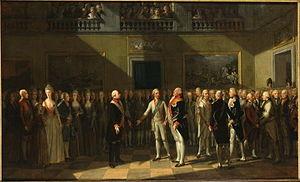
La déclaration de Pillnitz fut rédigée au Château de Pillnitz en Saxe à la fin d'une conférence entre l’empereur Léopold II et le roi Frédéric-Guillaume II de Prusse.
La déclaration de guerre de la nation française, sur la proposition du roi, au roi de Bohême et de Hongrie a lieu le 20 avril 1792. Tout en relançant le mouvement révolutionnaire, elle entraîne la chute de Louis XVI et ouvre une période nouvelle dans l'histoire de l'Europe.